Don Davis (Florida politician)

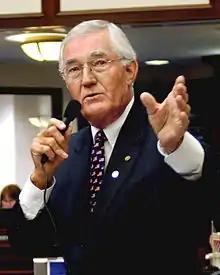
Representative Don Davis on the House floor in 2003.

Donald Robert Davis (June 23, 1931 – April 10, 2008) was an American politician. He served in many roles, from decorated war veteran to petroleum executive, board chairman, association president, Jacksonville City Council president and Florida state legislator.